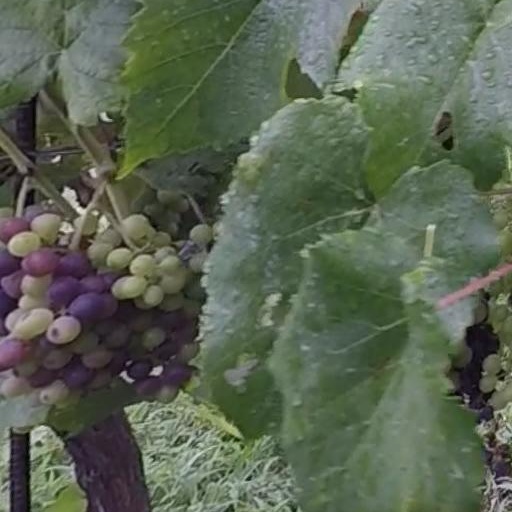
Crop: grape